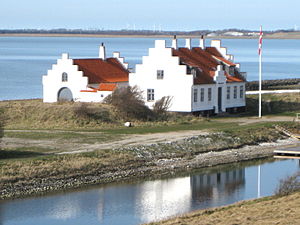
Løgstør
Limfjordsmuseet i Løgstør.
Løgstør er en fjordby ved Løgstør Bredning i Limfjorden i Himmerland med 4.164 indbyggere. Den ligger 47 km vest for Aalborg og 64 km nord for Viborg. Et par kilometer mod nordøst forbinder primærrute 29 Himmerland med Han Herred via Aggersundbroen. Fjordbyen ligger i Vesthimmerlands Kommune og hører til Region Nordjylland.